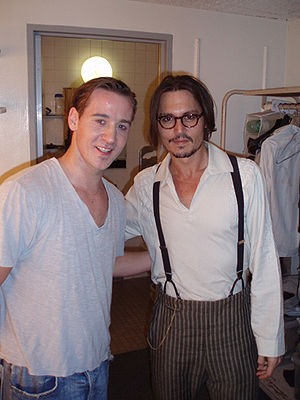
Seler
Johnny Depp iført seler.
Seler er tekstil eller læder stropper der bæres over skuldrene for at holde et par bukser oppe. Stropperne kan være elastiske enten helt eller delvist, der hvor de sidder fast i bukserne, og de fleste seler er udført i vævet stof der former et X eller Y på ryggen. Seler bliver typisk sat fast i bukserne med knapper i læderstykker i enderne af selerne, eller ved clips, der sætte fast i bukserne.